Shlomo Sand

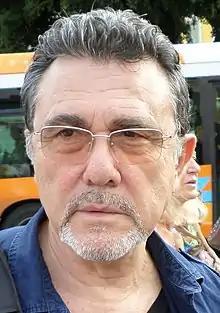
Sand in 2014

Shlomo Sand (pronounced "Zand"; ; born 10 September 1946) is an Austrian-born Israeli post-Zionist historian and socialist. He has served as an emeritus Professor of History at Tel Aviv University since 2014. He is known for his book "The Invention of the Jewish People", originally published in Hebrew as "" ( "When and How Was the Jewish People Invented?") in 2008.